H. P. Finnis

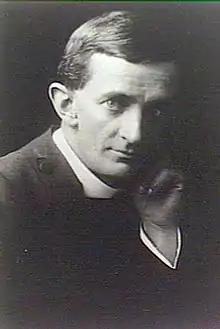
Finnis c. 1918

Finnis was educated in Tasmania and then at Brighton Grammar School and Trinity College, University of Melbourne, graduating MA in 1911.